Stuffed toy

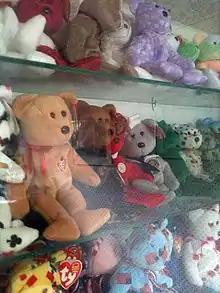
Some Beanie Babies on display by a collector

The toy industry significantly expanded in the early 20th century. In 1903, Richard Steiff, nephew of Margarete, designed a soft stuffed bear that differed from earlier traditional rag dolls because it was made of plush furlike fabric. As an art student in Stuttgart he visited the zoo and sketched the bears, which became the inspiration for his first life-like toy bear, known as "55 PB". At the same time, in the US, Morris Michtom created the first teddy bear after being inspired by a drawing of President "Teddy" Roosevelt with a bear cub. In 1903, the character Peter Rabbit from English author Beatrix Potter was the first fictional character to be made into a patented stuffed toy. The following year they went on sale and were mass produced by Steiff. The popularity of stuffed toys grew, with numerous manufacturers forming in Germany, the United Kingdom, and the United States. Many people also handmade their own stuffed toys. For instance, sock monkeys originated when parents turned old socks into toys during the Great Depression.